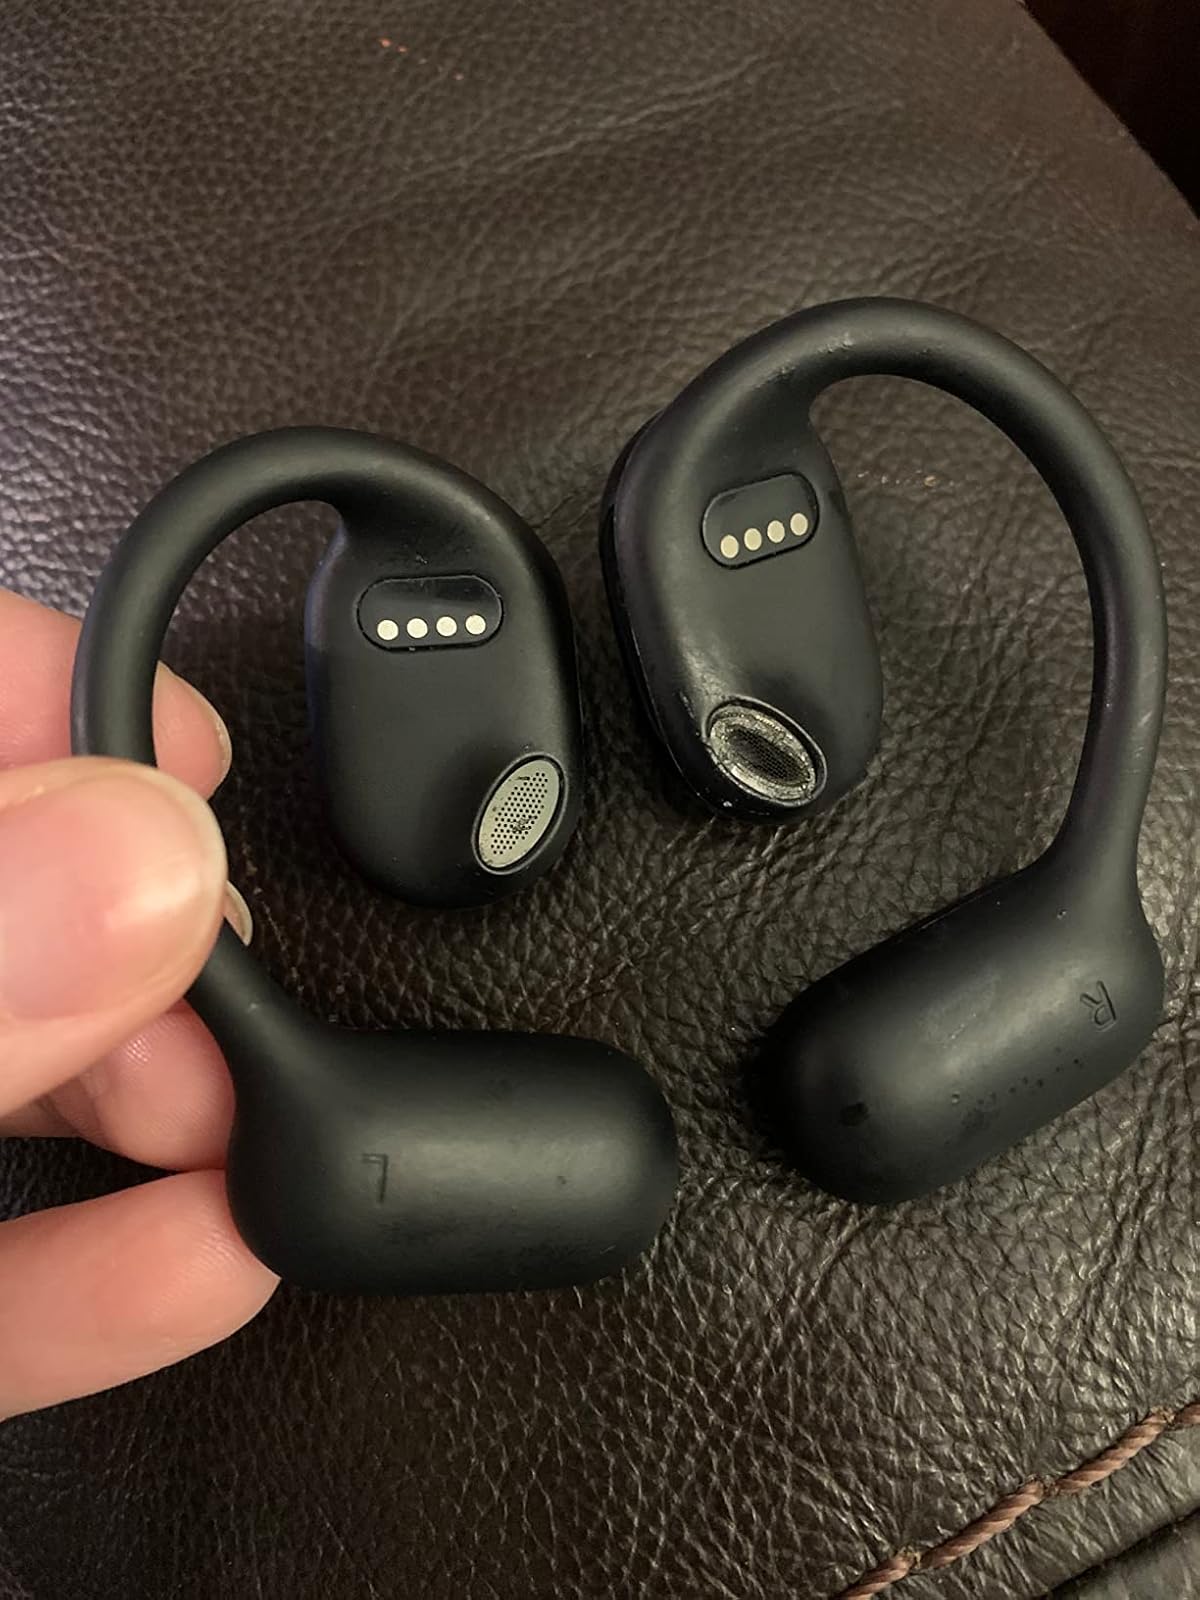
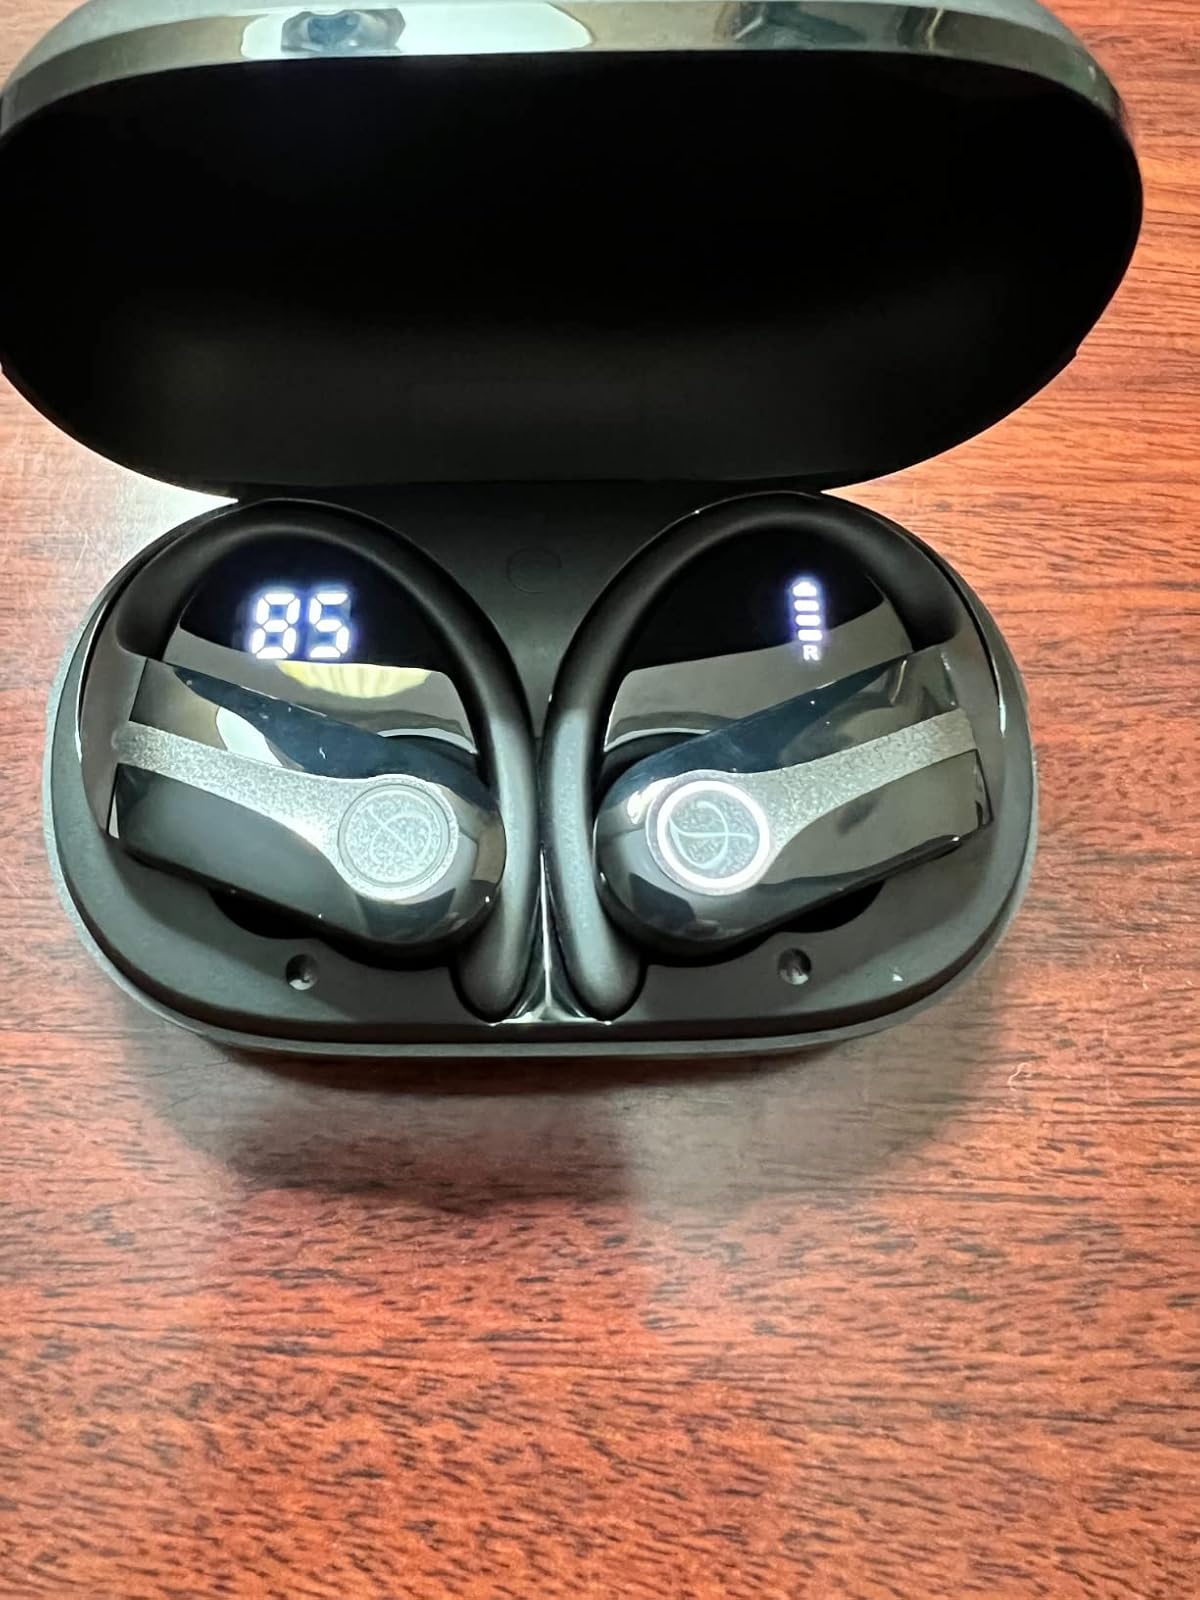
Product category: earbuds
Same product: no